Paris Commune Square (Saigon)

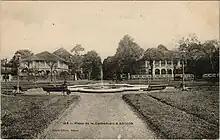
A small fountain initially occupied the site of the future statue in the garden's center

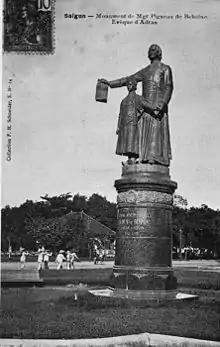
Bronze statue of Pigneau de Behaine and Prince Cảnh on the square, circa 1900s

The square was originally named "Place de la Cathédrale" (roughly translated "Cathedral Square") dated back to the French colonial period. In 1903, the colonial government erected a bronze statue of French Catholic priest Pigneau de Behaine and juvenile Prince Nguyễn Phúc Cảnh in the center of the garden in front of the cathedral, and the square is thus known as place Pigneau de Béhaine. It was brought down in October 1945 leaving behind an empty statue pedestal. There was no statue on the site until 1959 under the First Republic of Vietnam, when a new statue of Our Lady of Peace was erected in honor of the Blessed Virgin Mary. The square itself was called Hòa Bình Square (literally "Peace Square"). In May 1964, the South Vietnamese government renamed it President John F. Kennedy Square honoring the assassinated U.S. President. After the Fall of Saigon, the square was renamed (literally means "Paris Commune Square") by the Provisional Revolutionary Government.